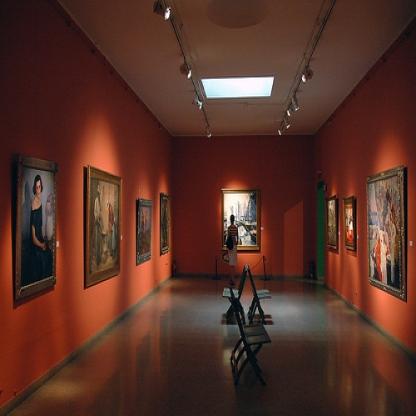
Scene: Indoor